Girlfriends' Guide to Divorce

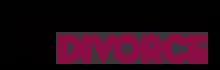

Girlfriends' Guide to Divorce (also known as Girlfriends' Guide to Freedom in season 3, Girlfriends' Guide to Bossing Up in season 4, and Girlfriends' Guide to Ever After in season 5) is an American comedy-drama television series developed by Marti Noxon for the American cable network Bravo. Based on the "Girlfriends' Guides" book series by Vicki Iovine, the series revolves around Abby McCarthy, a self-help author who finds solace in new friends and adventures as she faces an impending divorce. Lisa Edelstein portrays the main character, Abby. Beau Garrett and Necar Zadegan co-star. Janeane Garofalo was part of the main cast for the first seven episodes of season 1 before departing the cast. She was replaced in episode 8 with Alanna Ubach. Paul Adelstein co-starred as a main cast member for the first two seasons, before being reduced to a recurring character for the third and fifth seasons. Retta recurred during the show's second season before being promoted to the main cast at the start of season 3.